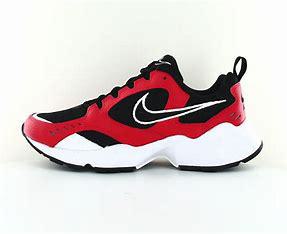
Brand: Nike
Model: Air Heights